Armenian Prelature of Cyprus

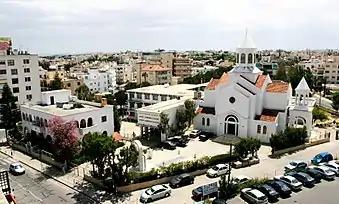
Holy Mother of God cathedral, Nicosia

Thanks to the efforts of Bishop Zareh Aznavorian and with financial aid from the Evangelical Church of Westphalia, the new Prelature building was erected between 1983-1984, next to the Virgin Mary cathedral and the Nareg school in Nicosia, by architects Charilaos Dikaios & Athos Dikaios; it was officially inaugurated on 4 March 1984, during the pastoral visit of Catholicos Karekin II. It was recently renovated between 2017-2018, partly thanks to the contribution of the government of Cyprus.